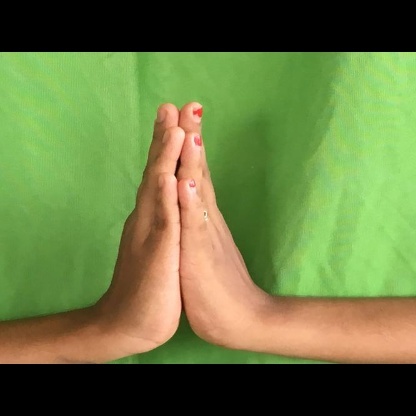
Mudra: Anjali